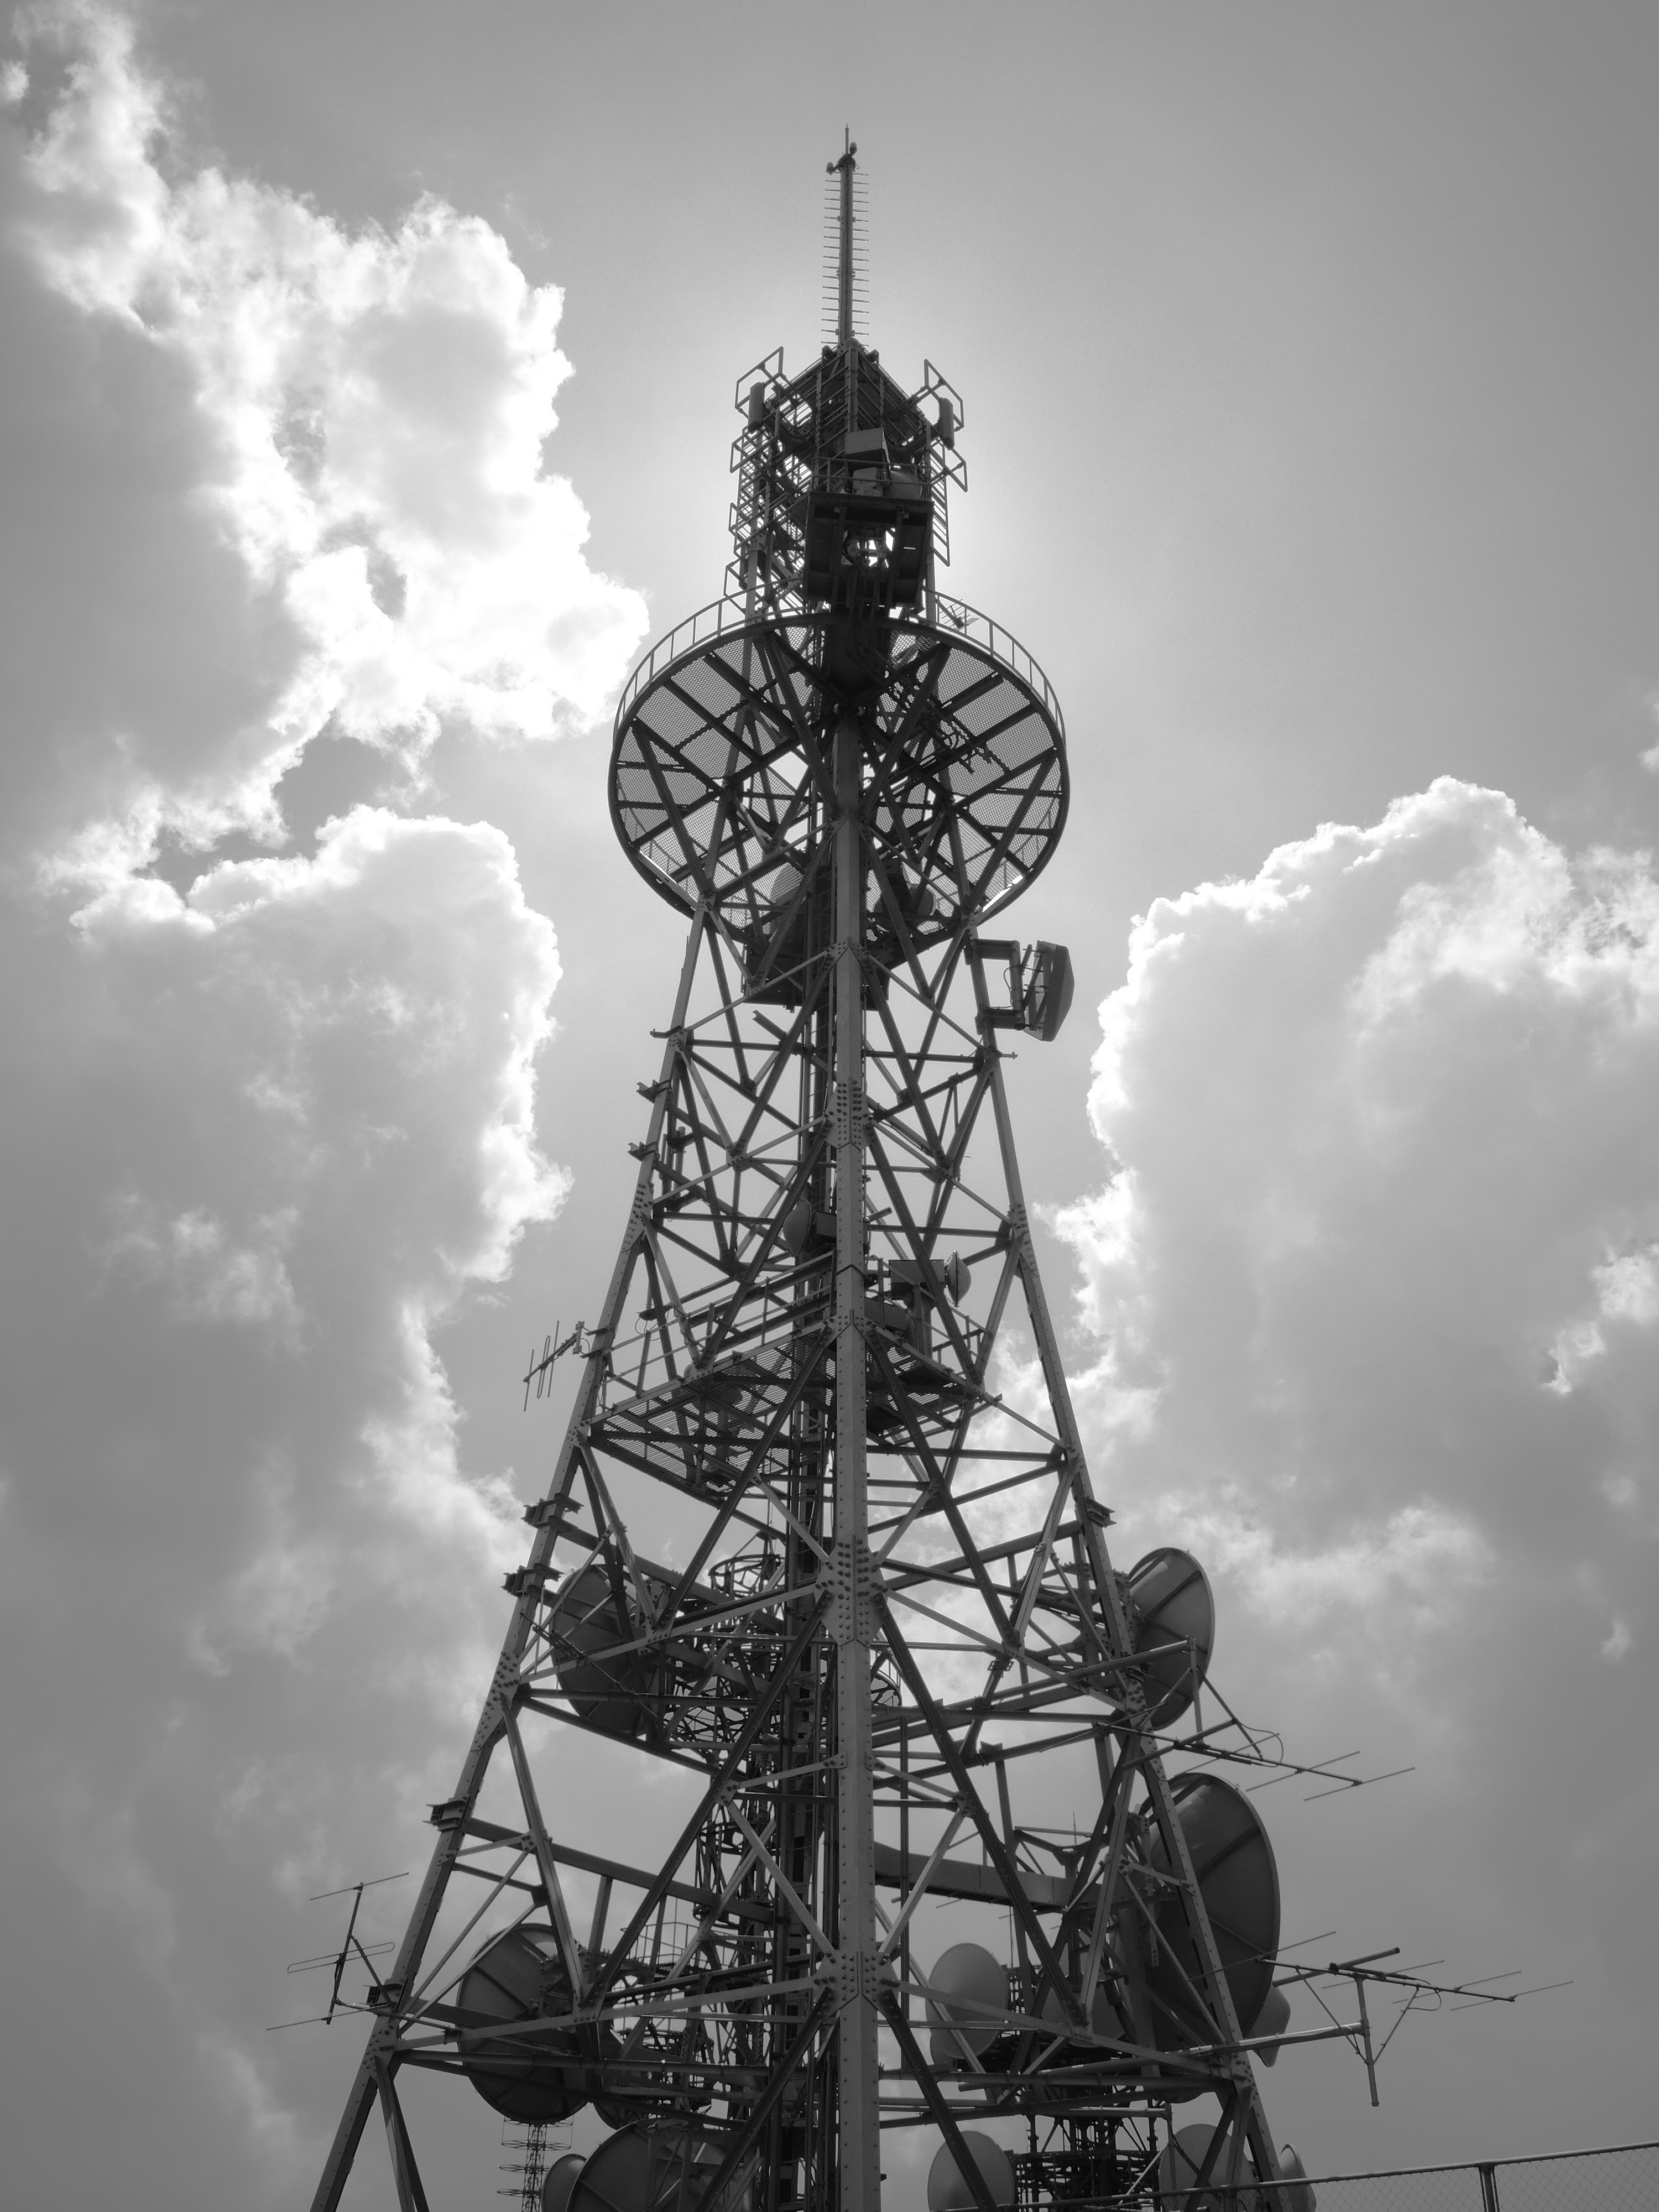
black and white, tower, mast, black, electricity, monochrome, spire, transmission tower, monochrome photography